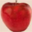
Label: apple